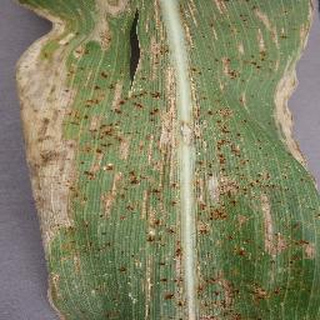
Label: corn_northern_leaf_blight